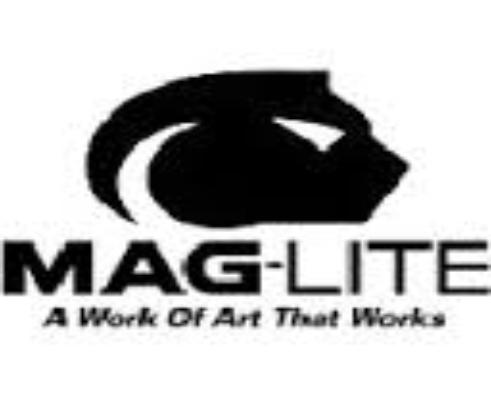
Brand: maglite
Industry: Necessities